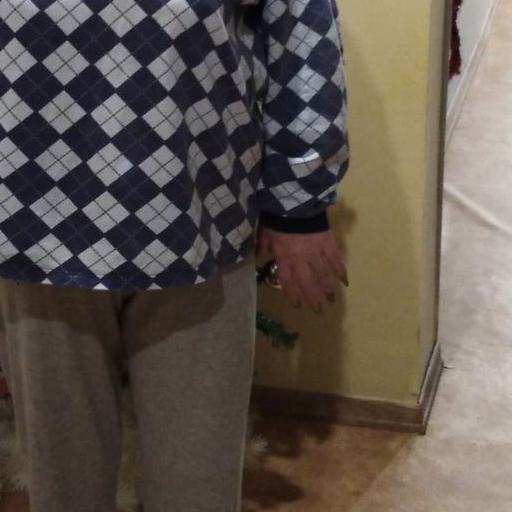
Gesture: no_gesture